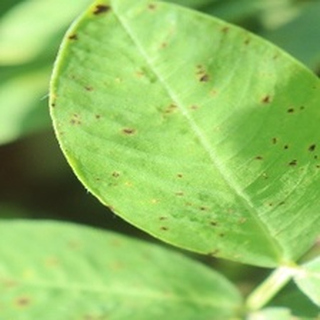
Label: groundnut_early_leaf_spot